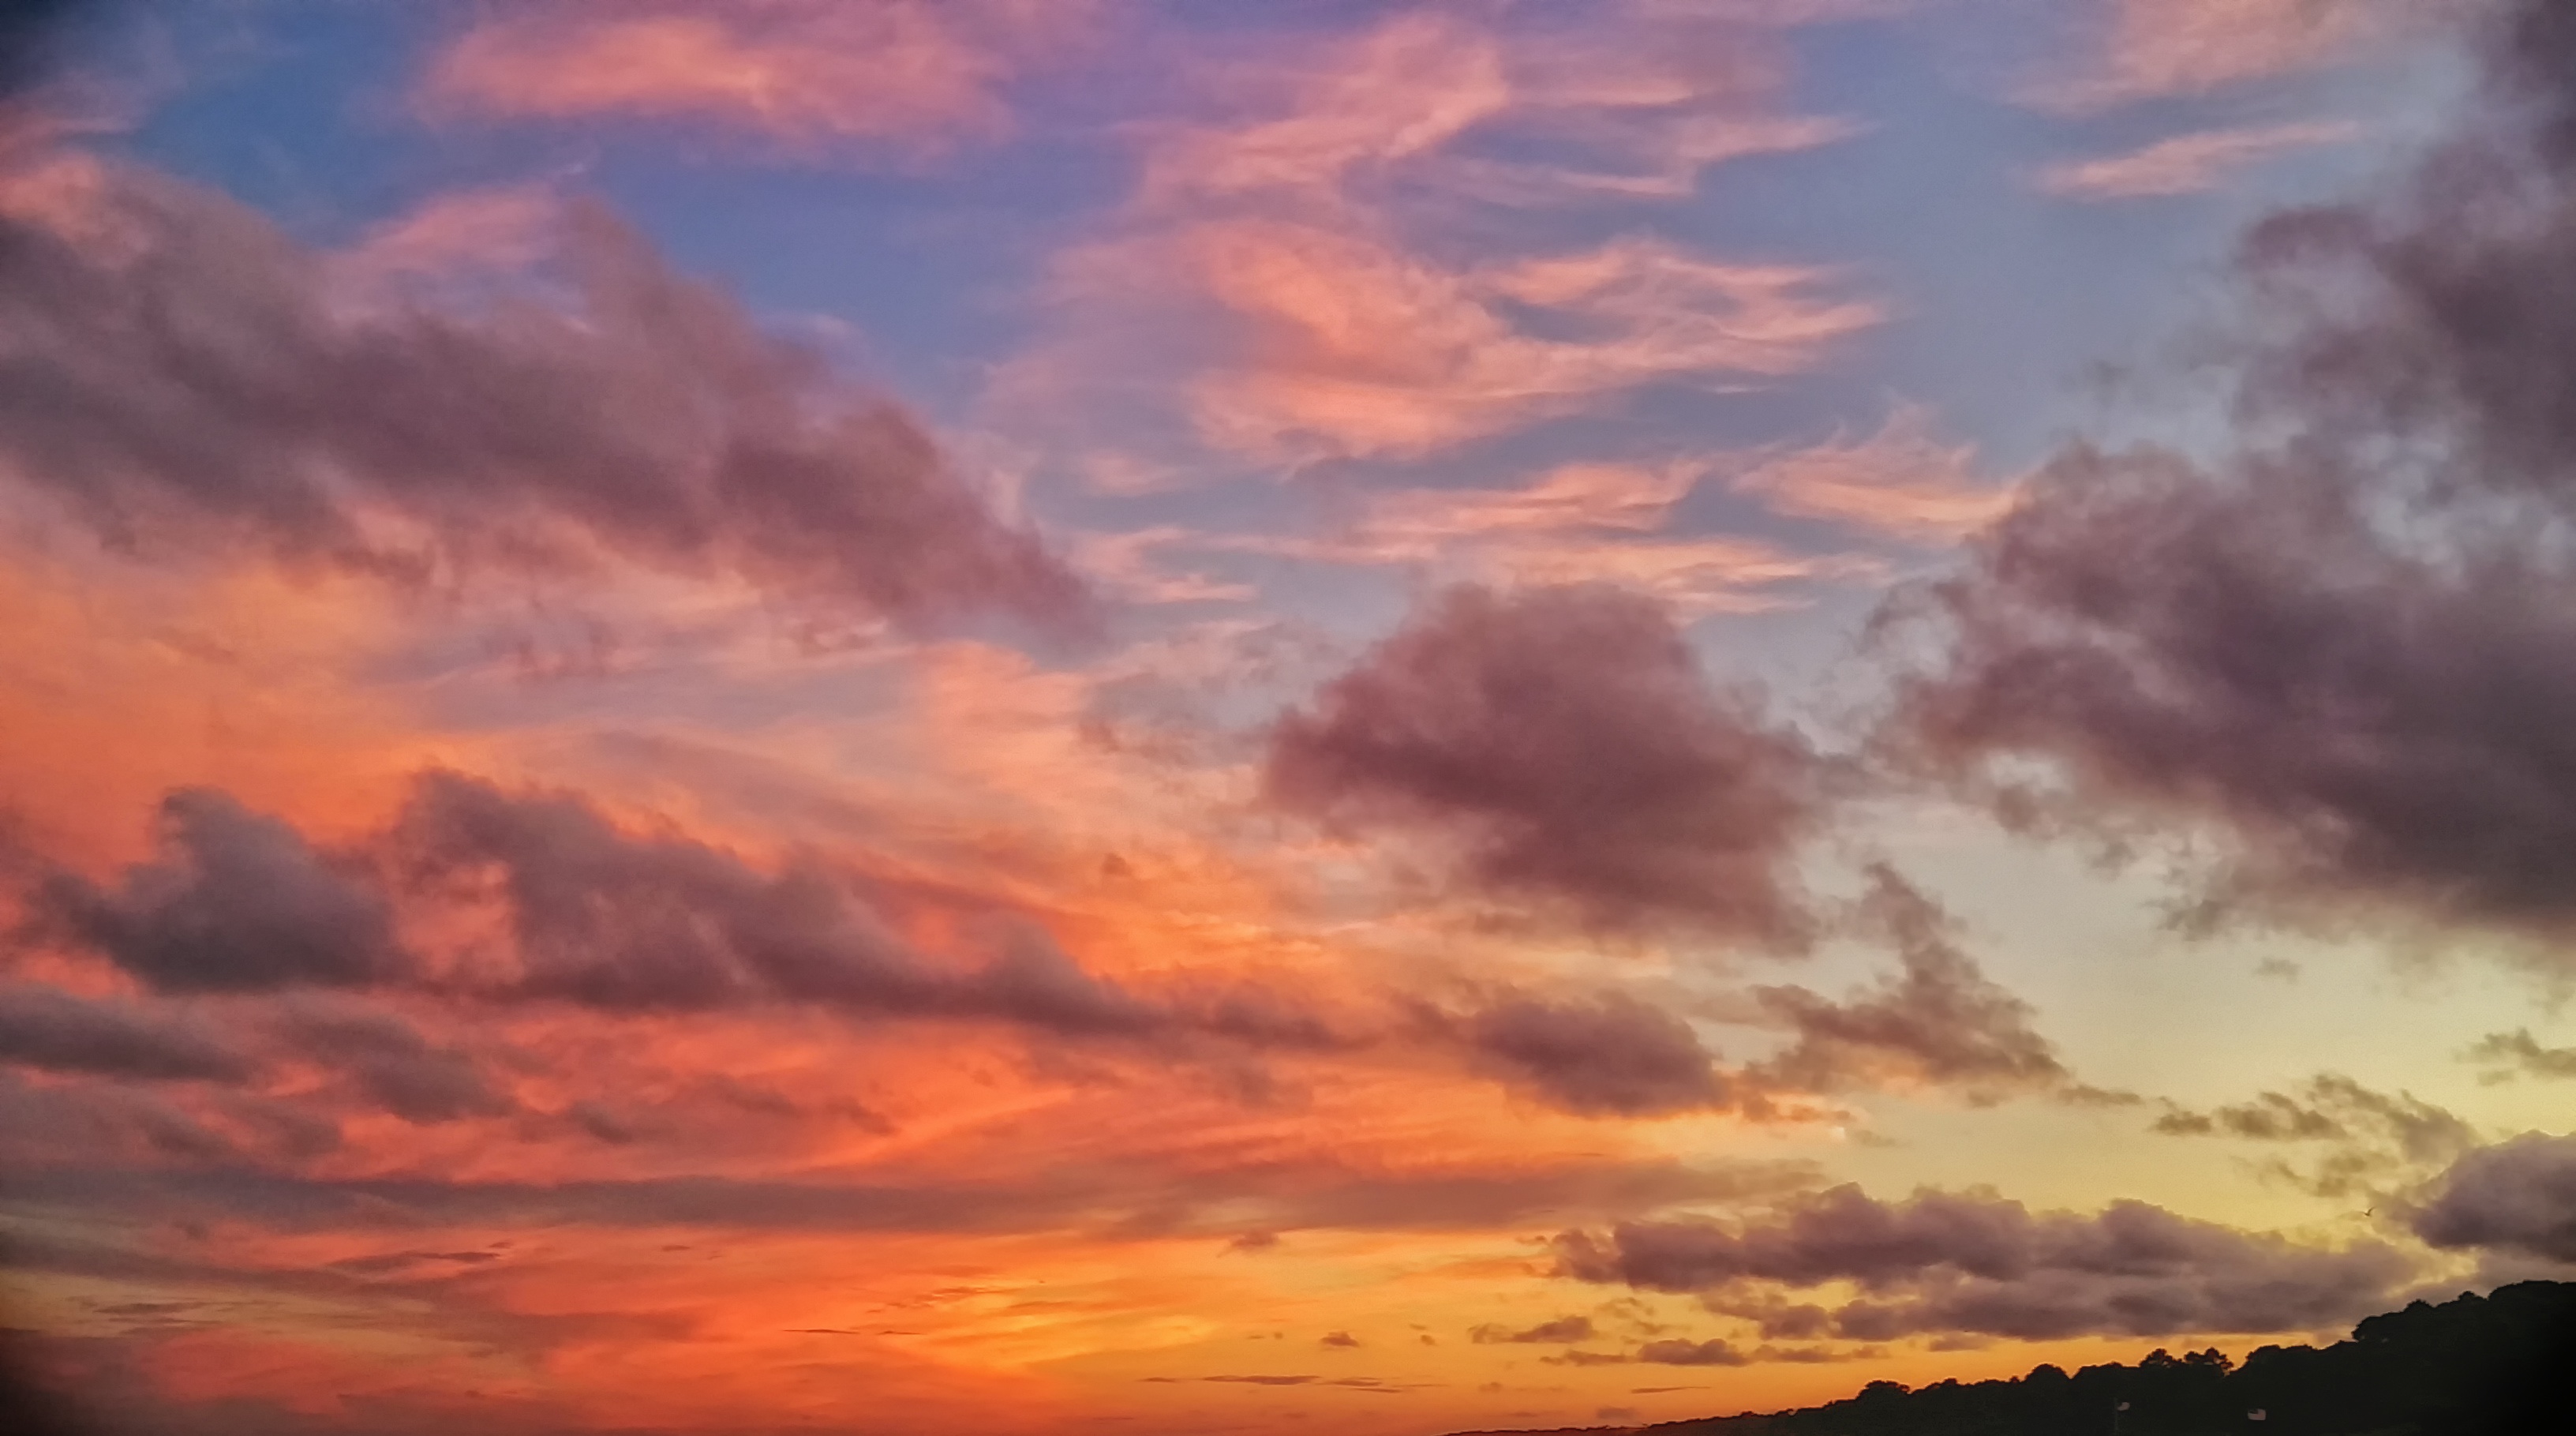
horizon, cloud, sky, sunrise, sunset, sunlight, morning, dawn, atmosphere, dusk, evening, cumulus, afterglow, meteorological phenomenon, red sky at morning